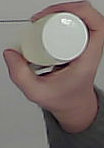
Product: heinz_mayo